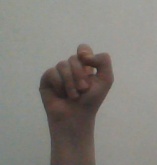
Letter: fa